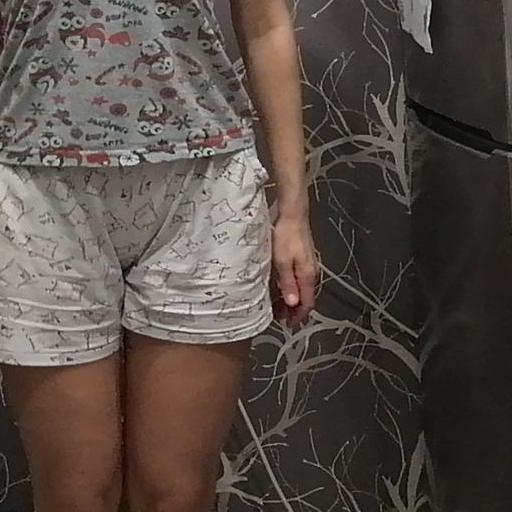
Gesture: no_gesture